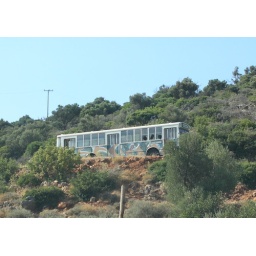
This bus was standing in the mountains on my way back to Sisi. It looked nice!